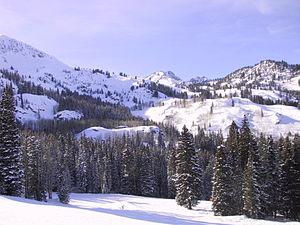
Les montagnes Rocheuses, ou simplement les Rocheuses, en anglais Rocky Mountains ou Rockies, sont une grande chaîne de montagnes dans l'Ouest de l'Amérique du Nord, sur les territoires des États-Unis et du Canada.
La chaîne Wasatch est un massif montagneux des États-Unis d'Amérique formant la bordure occidentale des montagnes Rocheuses.